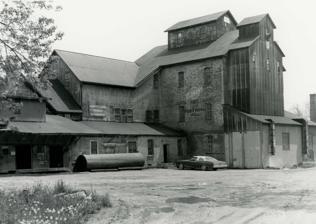
Building: W. R. Stafford Flour Mill and Elevator
Country: United States of America
Year built: 1875
United States historic place W. R. Stafford Flour Mill and Elevator U.S. National Register of Historic Places W.R. Stafford Flour Mill and Elevator, 1987 Show map of Michigan Show map of the United States Location 4310 Huron St., Port Hope, Michigan Coordinates 43°56′31″N 82°42′29″W / 43.94194°N 82.70806°W / 43.94194; -82.70806 Area 1 acre (0.40 ha) Built 1875 ( 1875 ) Demolished early 2000s MPS Port Hope MPS NRHP reference No. 87001961 Added to NRHP November 20, 1987 The W. R. Stafford Flour Mill and Elevator was a mill located at 4310 Huron Street in Port Hope, Michigan . It was listed on the National Register of Historic Places in 1987 and demolished in the early 2000s. History Site in 2018 The original portion of this mill, a small grist mill, was constructed in the 1870s or possibly slightly before. Two major additions were constructed in 1882 and 1886, reflecting the switch in the local economy from lumbering to agriculture The original section of the mill was used for grinding small grist, buckwheat and feed, while the 1882 addition was used to mill flour. The 1886 additional included a grain elevator. The mill operated under the name StafforRoller Mills and Elevator until owner W.R. Stafford's death in 1916. Afterwards, Stafford's son and son-in-law operated it as the Stafford Milling Company. Flour milling halted around the time f World War I . By the 1980s, the mill did custom grinding of feed. and served as storage for grains and feed. The mill was demolished in the early 2000s. Description The mill complex was an L-shaped, gable-roof, timber-frame structure, with a number of shed-roof extensions. There were three sections: A low structure at the north end of the complex (likely the original grist mill), a higher middle section from 1882, and a large 1886 elevator building. The two older parts were originally covered with vertical board and batten, the 1886 section with a veneer of dark red brick. Later, early 20th-century steel sheeting was applied to most of the exterior. The interior of the mill was open, exposing large 11 x 10 and 12 x 12-inch timbers. References